Nasal vaccine

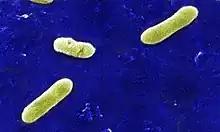
Bordetella Bronchiseptica

Cattle receive nasal vaccines against diseases such as bovine herpesvirus 1, parainfluenza type 3, and bovine rhinotracheitis virus. As all three of these viruses are related to respiratory infection, using an intranasal route can bring the vaccine directly to the respiratory system.